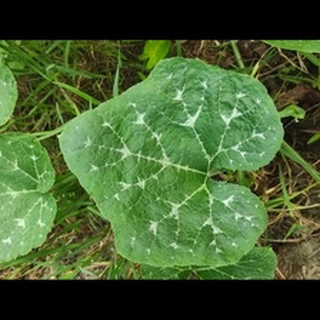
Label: pumpkin_bacterial_leaf_spot